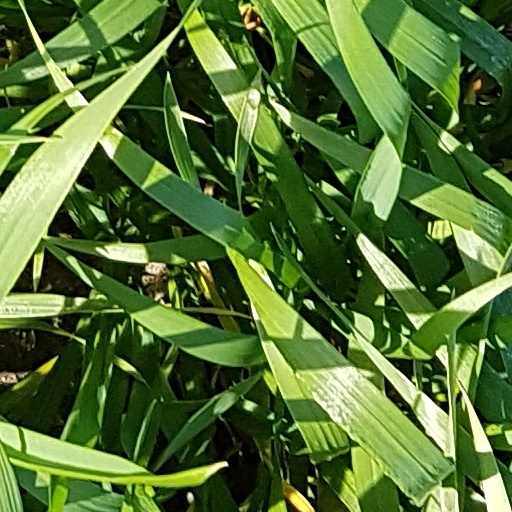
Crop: wheat